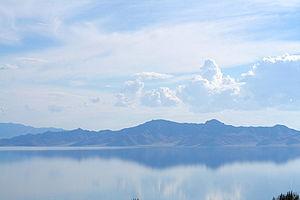
Le Grand Lac Salé, en anglais Great Salt Lake, est un lac du nord de l’État de l’Utah aux États-Unis. Il s'agit du plus grand lac salé du continent américain, le quatrième lac endoréique du monde et il fait partie des cinquante plus grands lacs de la planète.